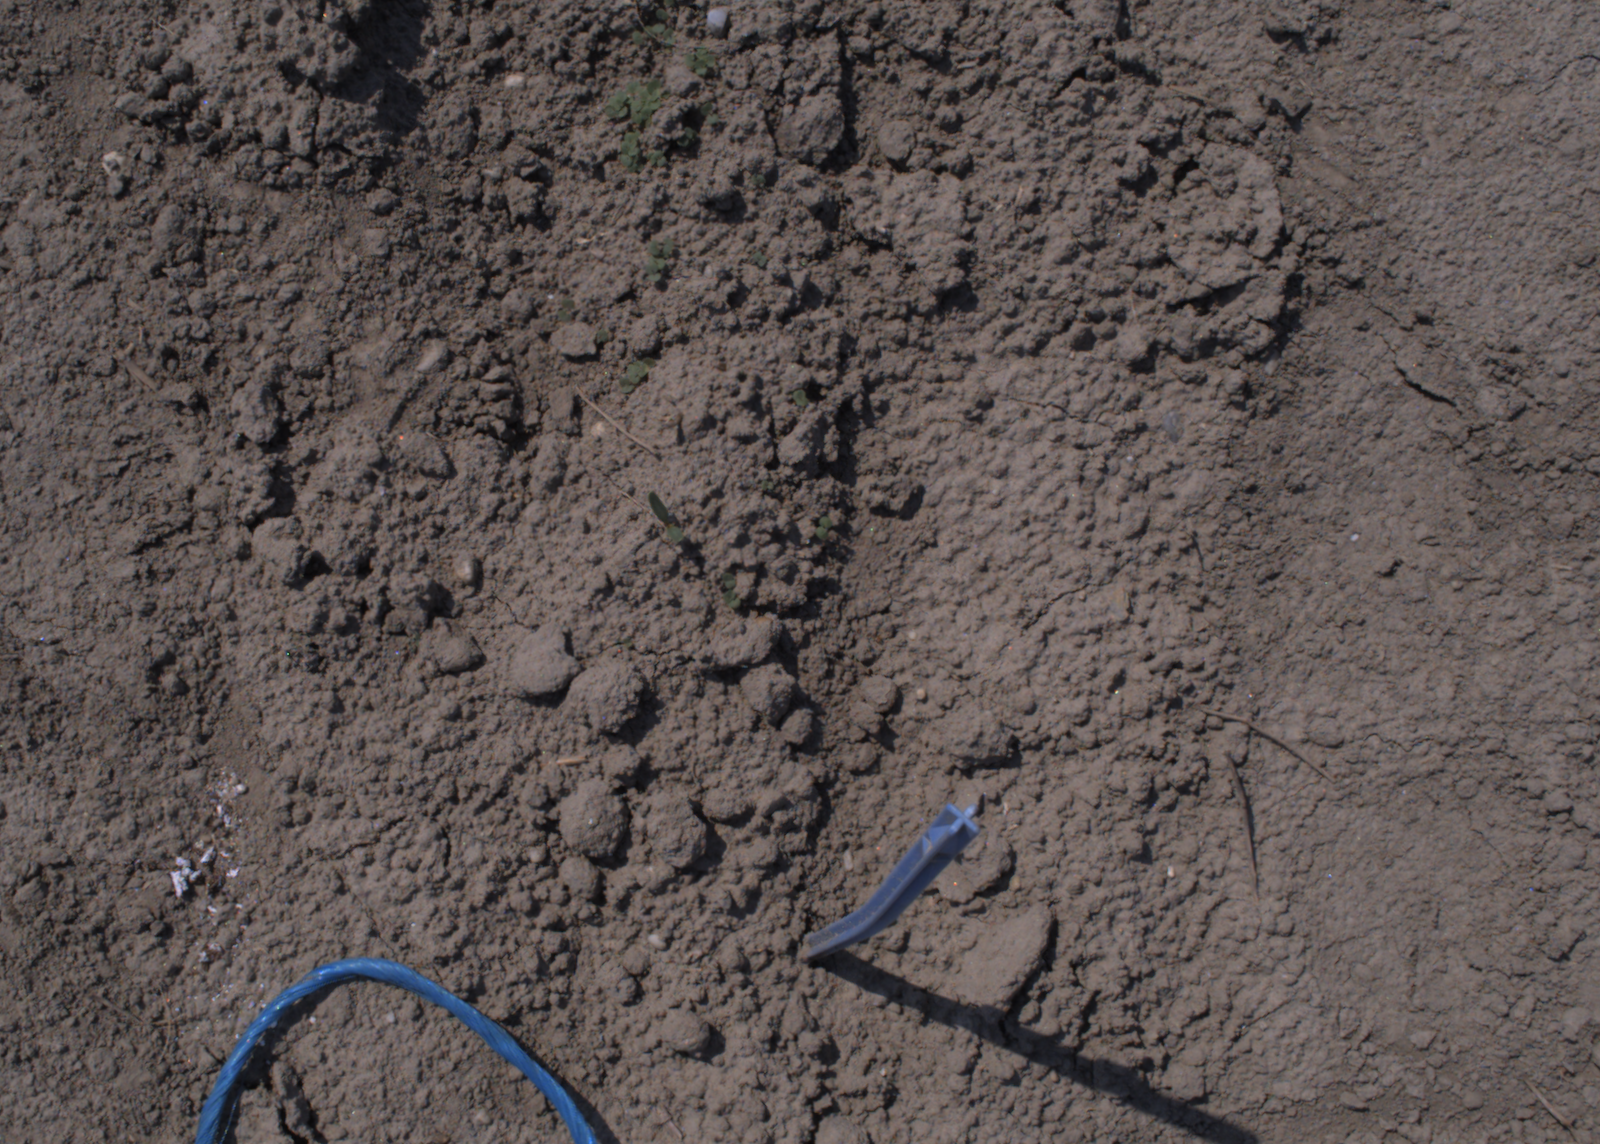
Capture date: 10.08.2020 12:19:28
Weather: sunny
Wind: light
Seeding date: 21.07.2020
Plant canopy height (mm): 930